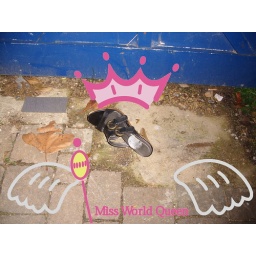
Losing her shoes in a street near you.